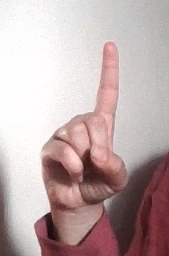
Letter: bb